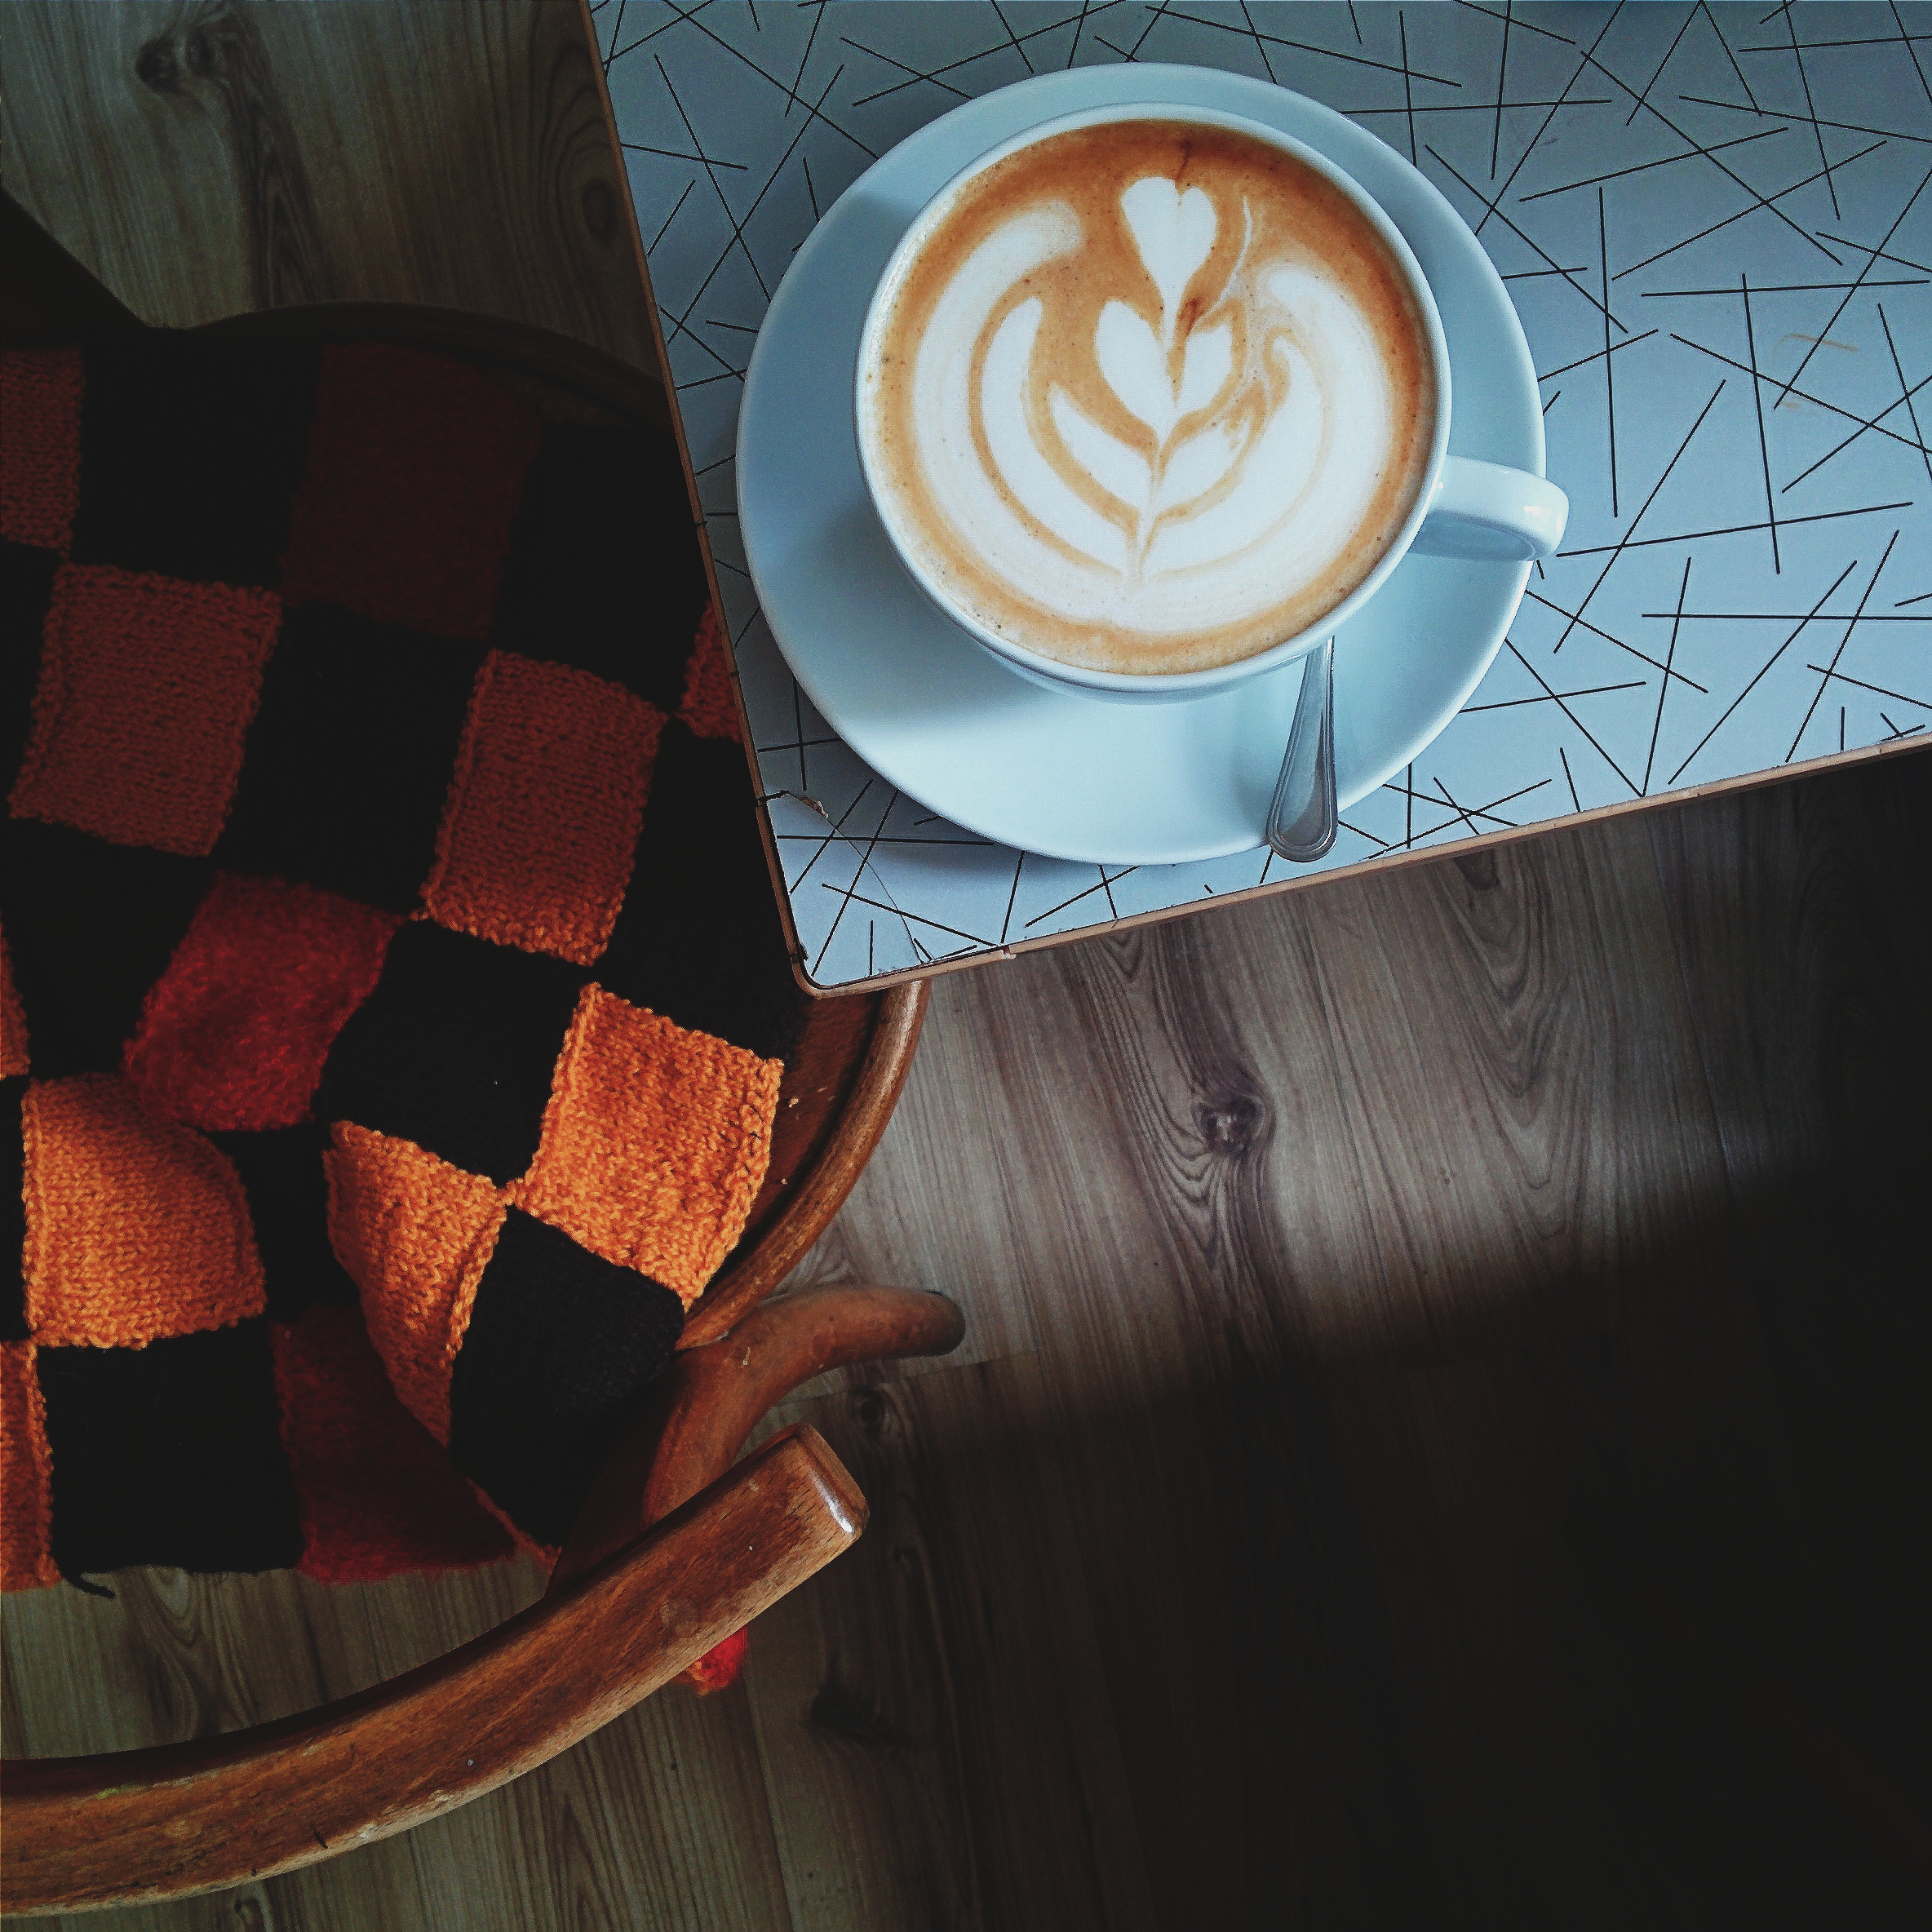
caff macchiato, latte, flat white, cafe au lait, caffeine, coffee cup, cortado, mocaccino, coffee, food, cup, espresso, sweetness, cappuccino, white coffee, cuban espresso, drink, coffee milk, latte macchiato, hot chocolate, cuisine, wiener melange, saucer, caff americano, dish, non alcoholic beverage, ristretto, ingredient, square, tableware, cafe, milk